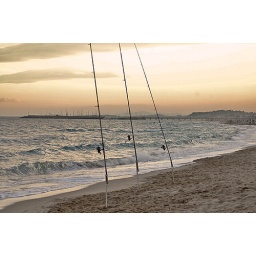
You can't cross the sea merely by standing and staring at the water.